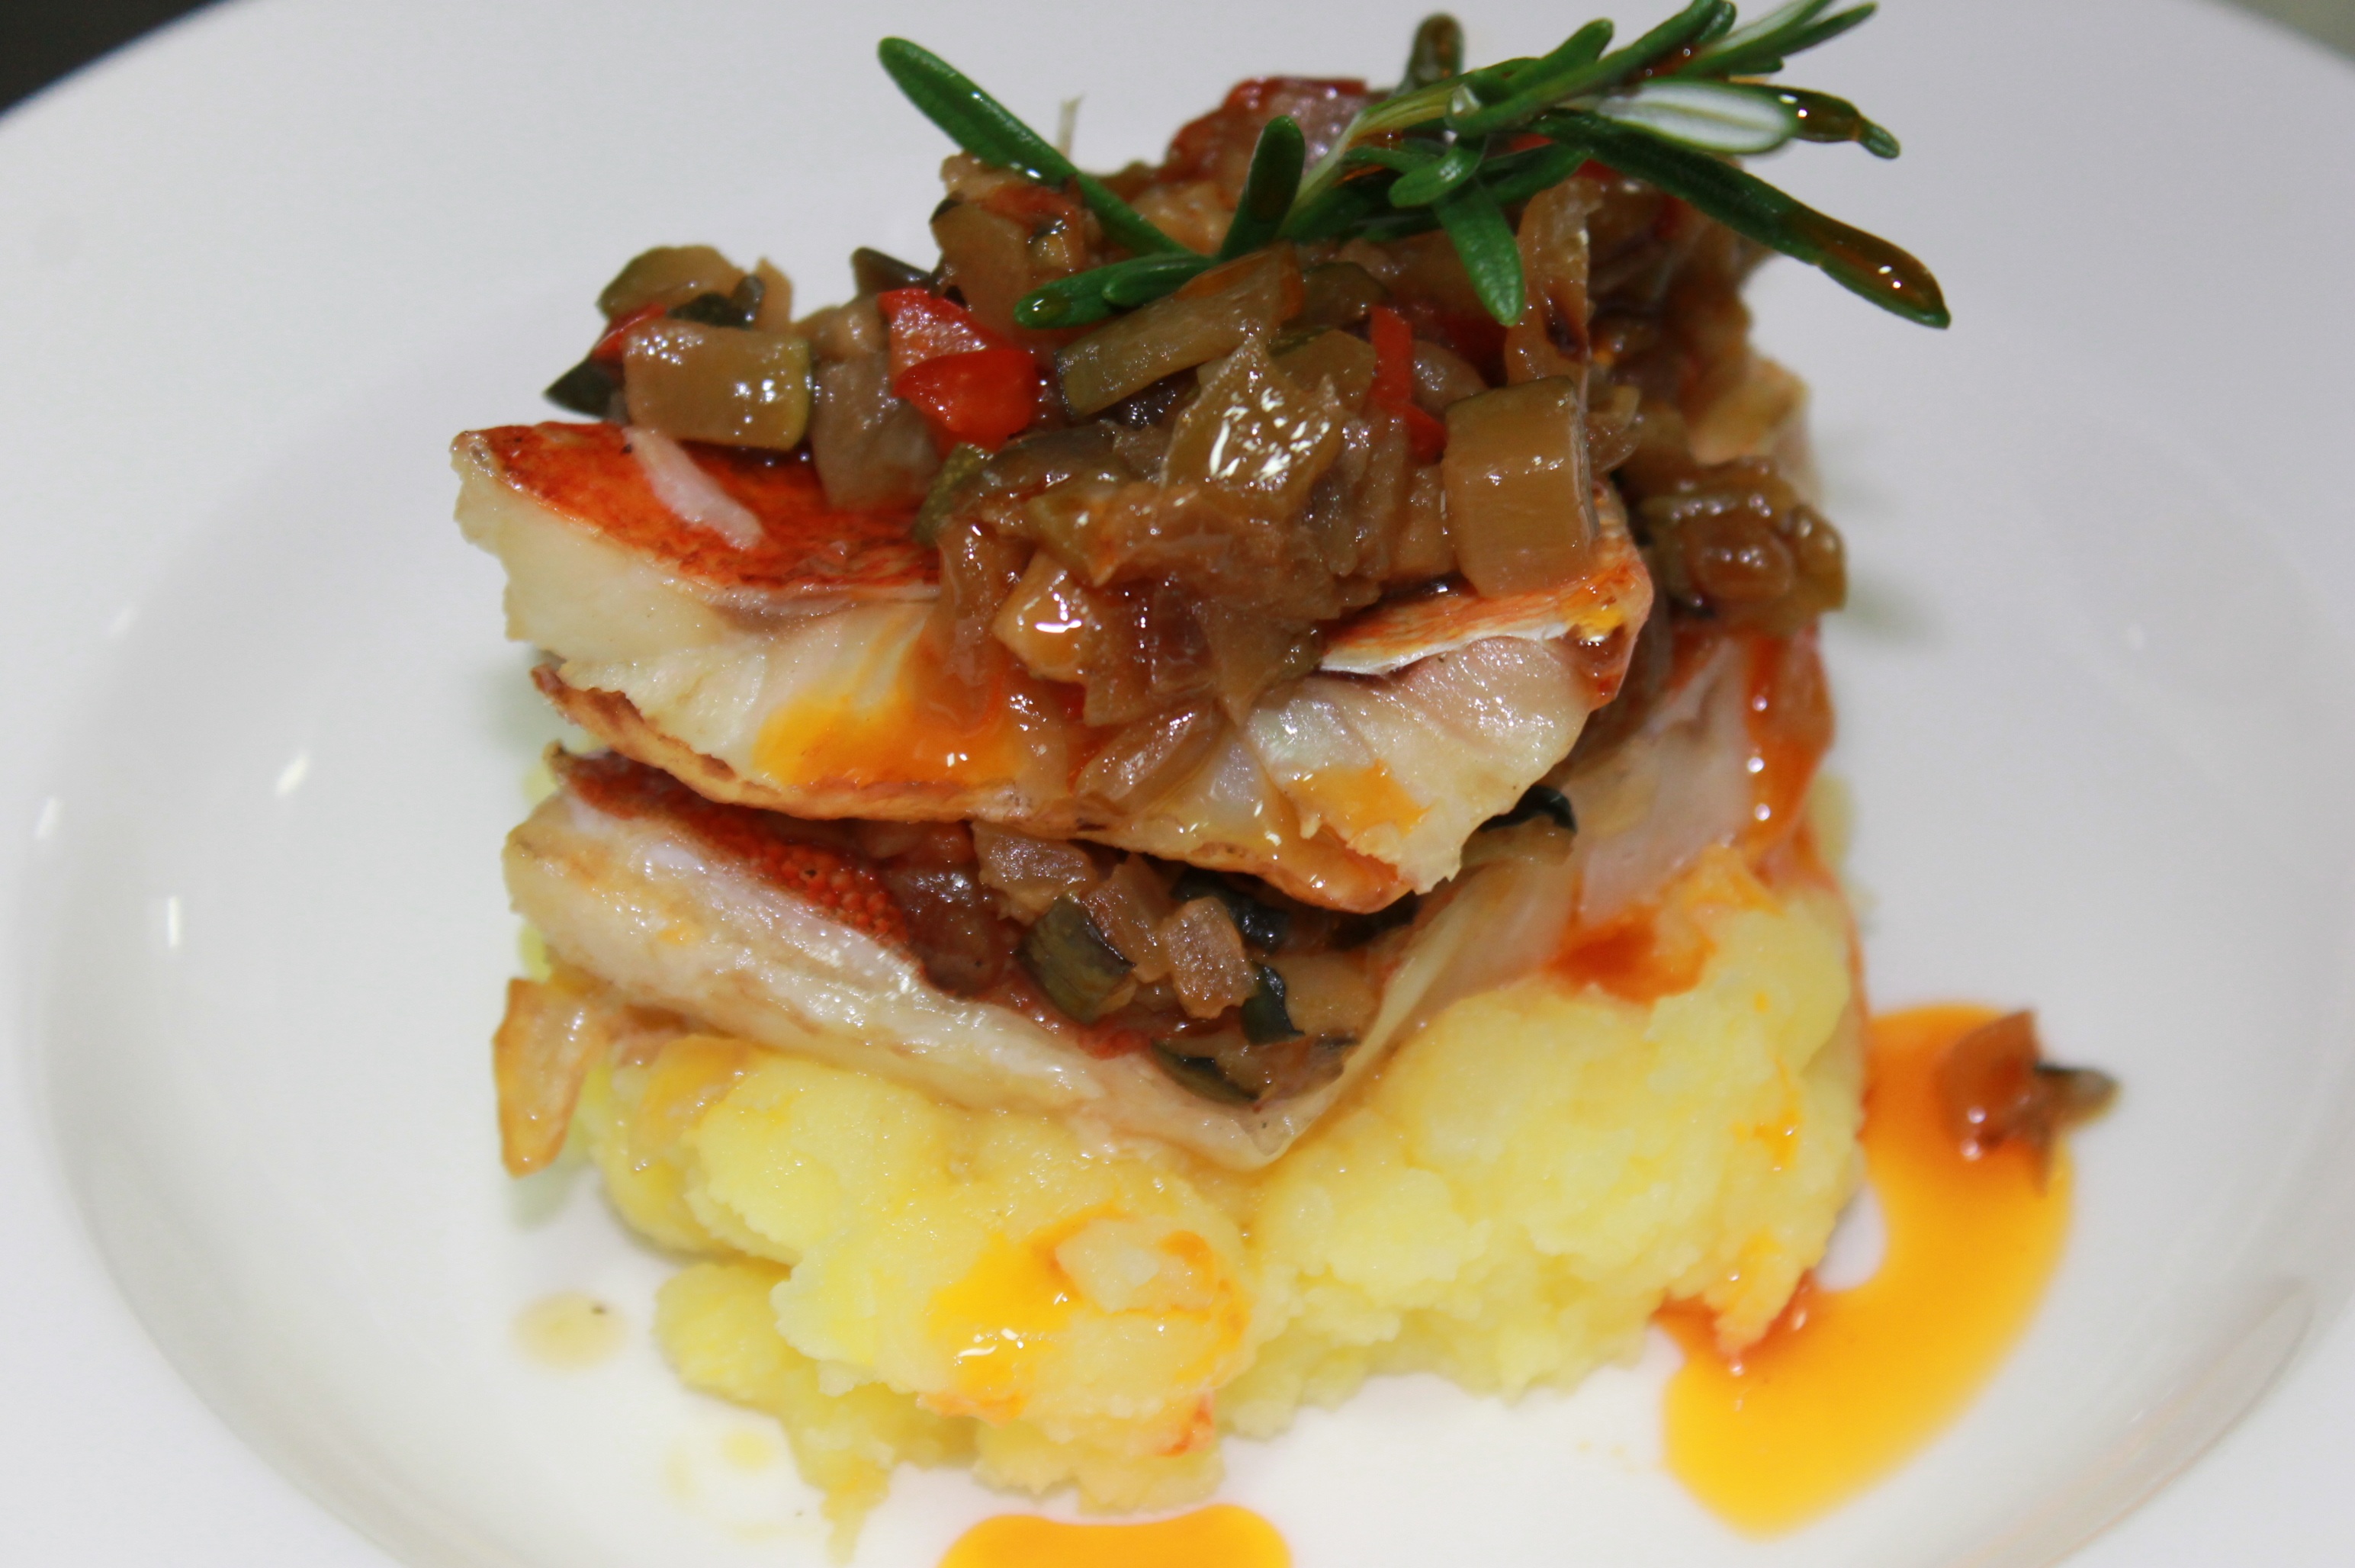
restaurant, dish, meal, food, produce, vegetable, menu, kitchen, breakfast, meat, cuisine, sauce, power, vegetarian food